Starnberg

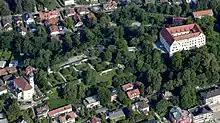
Starnberg Castle and its garden with St. Joseph's Church

The municipality has two railway stations, and . Both are served by the Munich S-Bahn line S6, which provides frequent trains to and from Munich. In addition, Starnberg is a principal stop for the vessels of the "Bayerische Seenschifffahrt" or lake fleet.